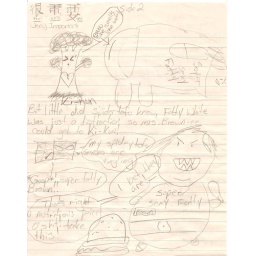
Ki the japaneese tree about to get eaten by mrs brown